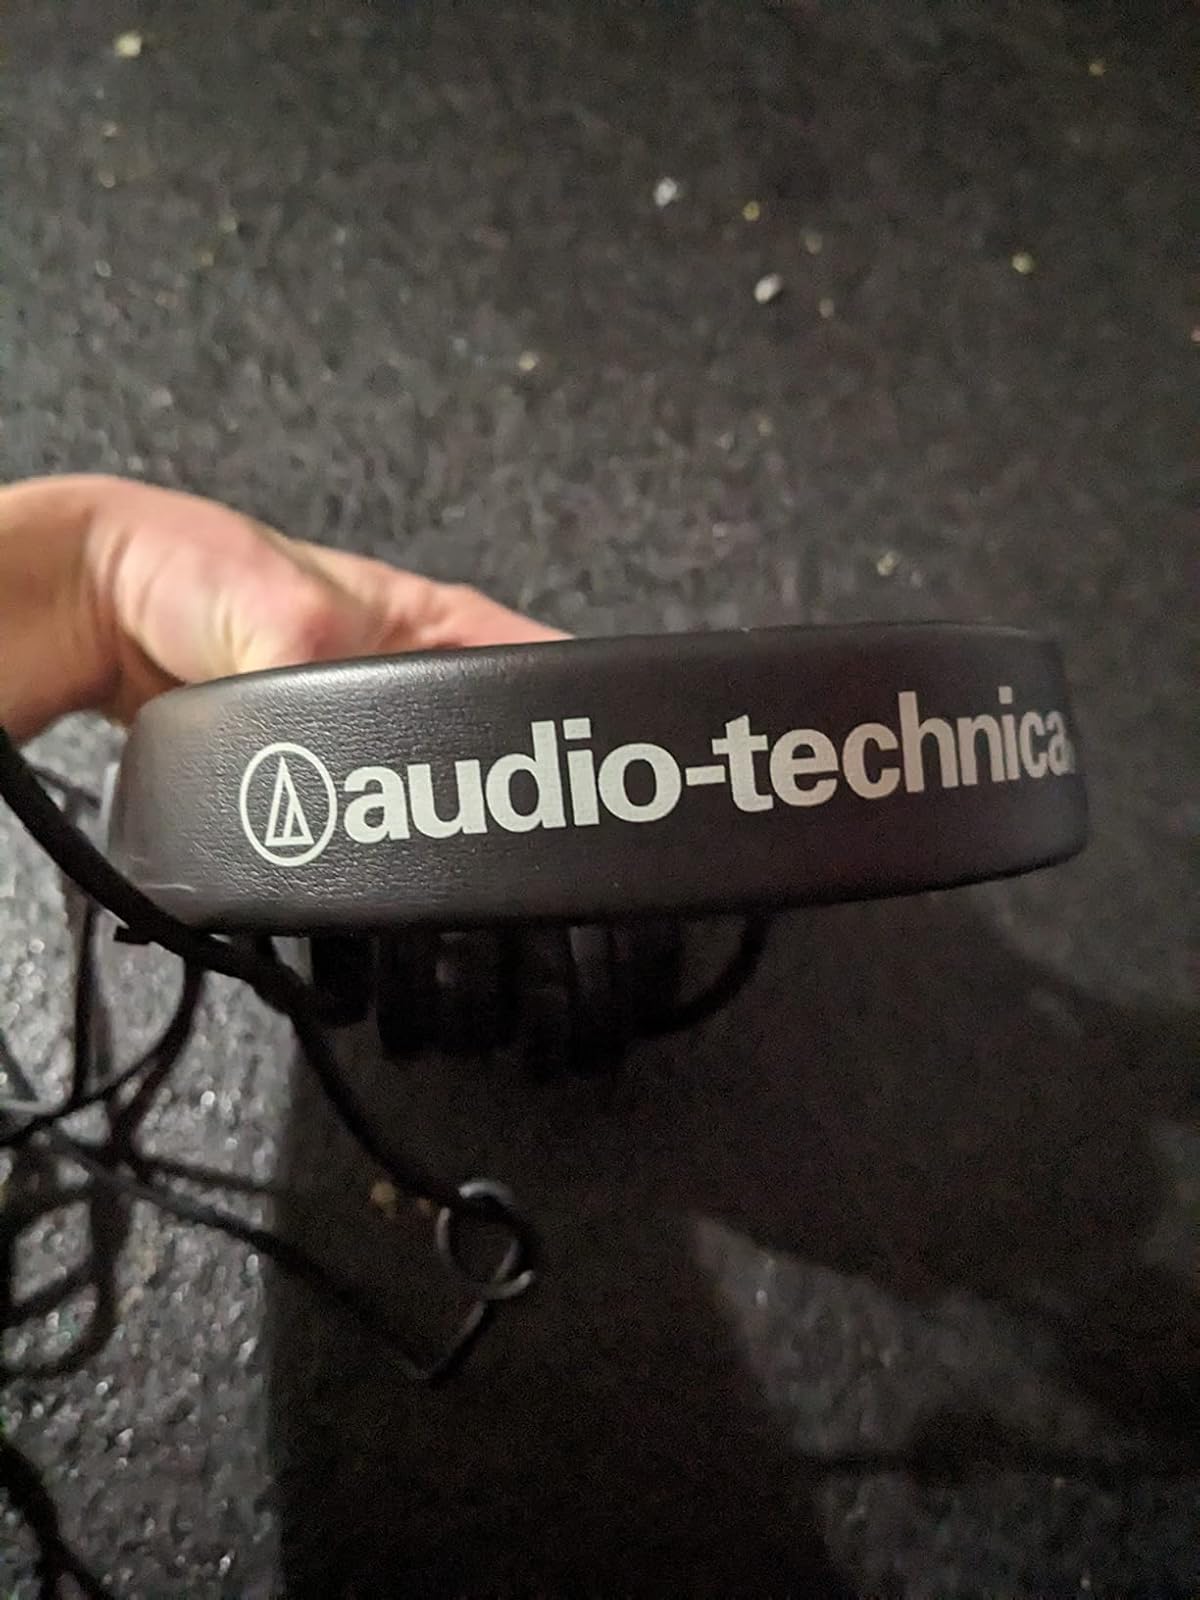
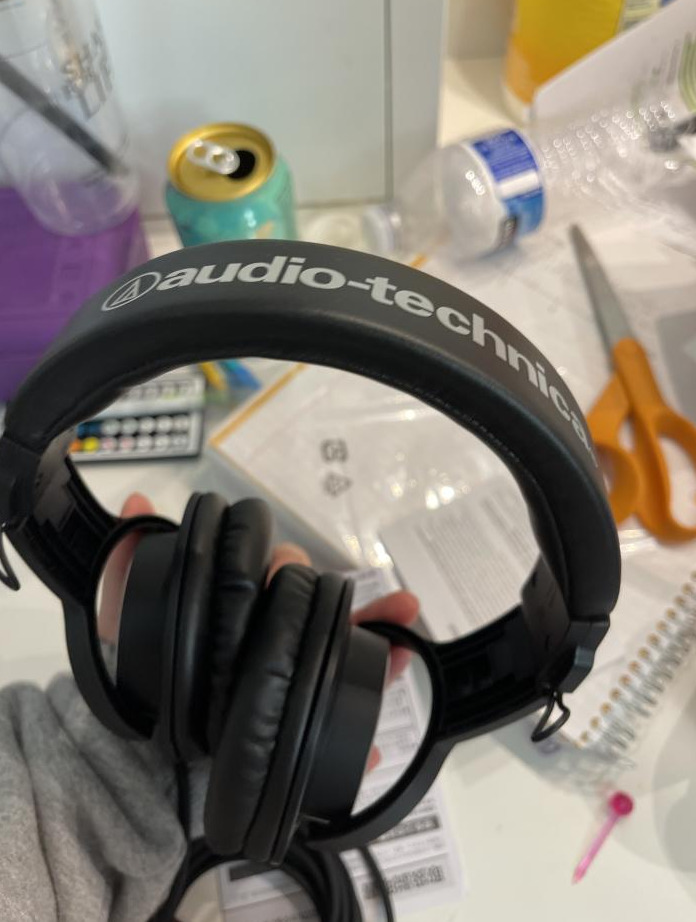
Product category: headphones
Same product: yes